One Hysterical Night

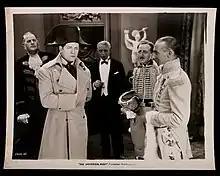

One Hysterical Night is a 1929 American pre-Code comedy film directed by William James Craft and starring Reginald Denny, Nora Lane, Walter Brennan and Peter Gawthorne.